Alfonso Arau

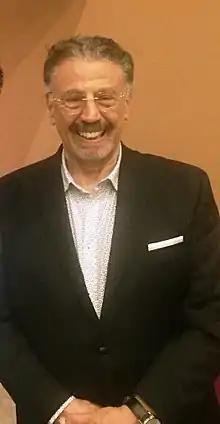
Arau in 2016

Alfonso Arau Incháustegui (born 11 January 1932) is a Mexican filmmaker and actor. He worked as an actor and director in both Mexican and Hollywood productions for over 40 years, before his international breakthrough with the 1992 film "Like Water for Chocolate", based on his wife Laura Esquivel's novel of the same name. His other films include "A Walk in the Clouds" (1995), "Picking Up the Pieces" (2000), "The Magnificent Ambersons" (2002) and "" (2004). He is a five-time Ariel Award winner, including Best Director for "Like Water for Chocolate", and a BAFTA nominee.